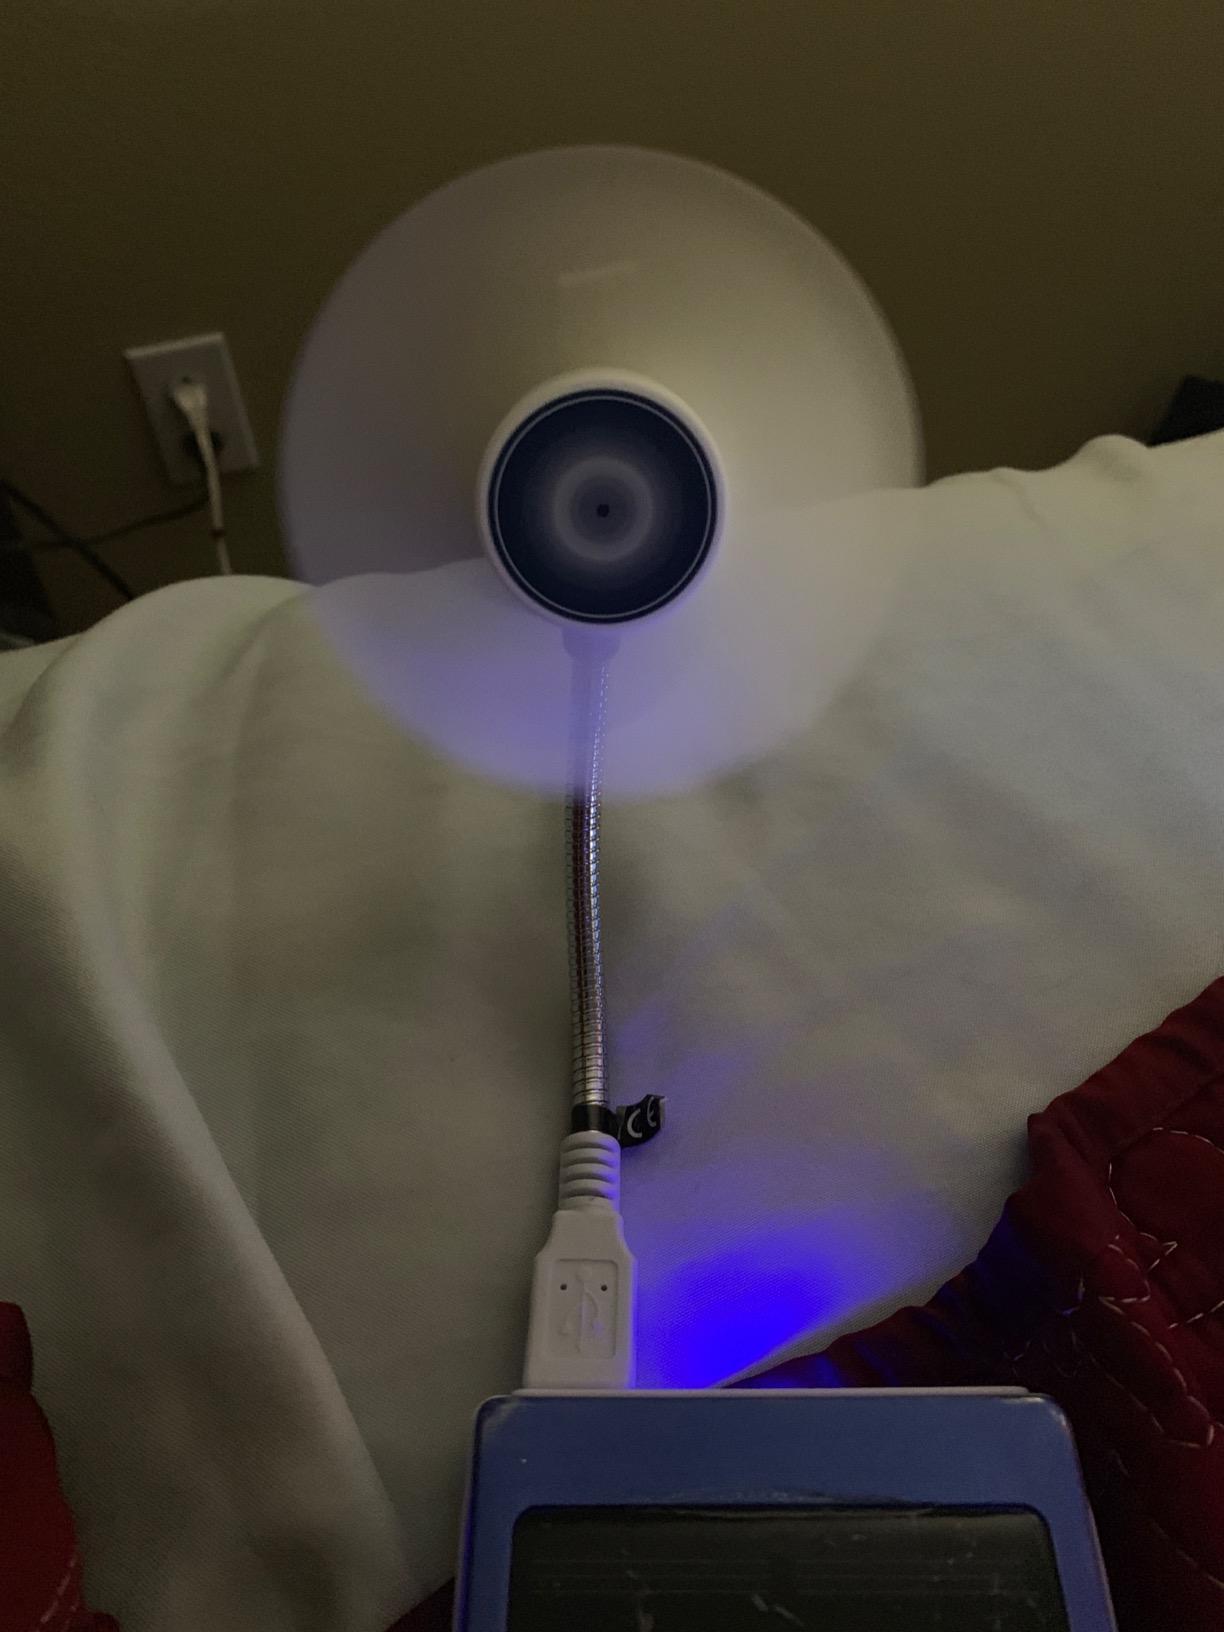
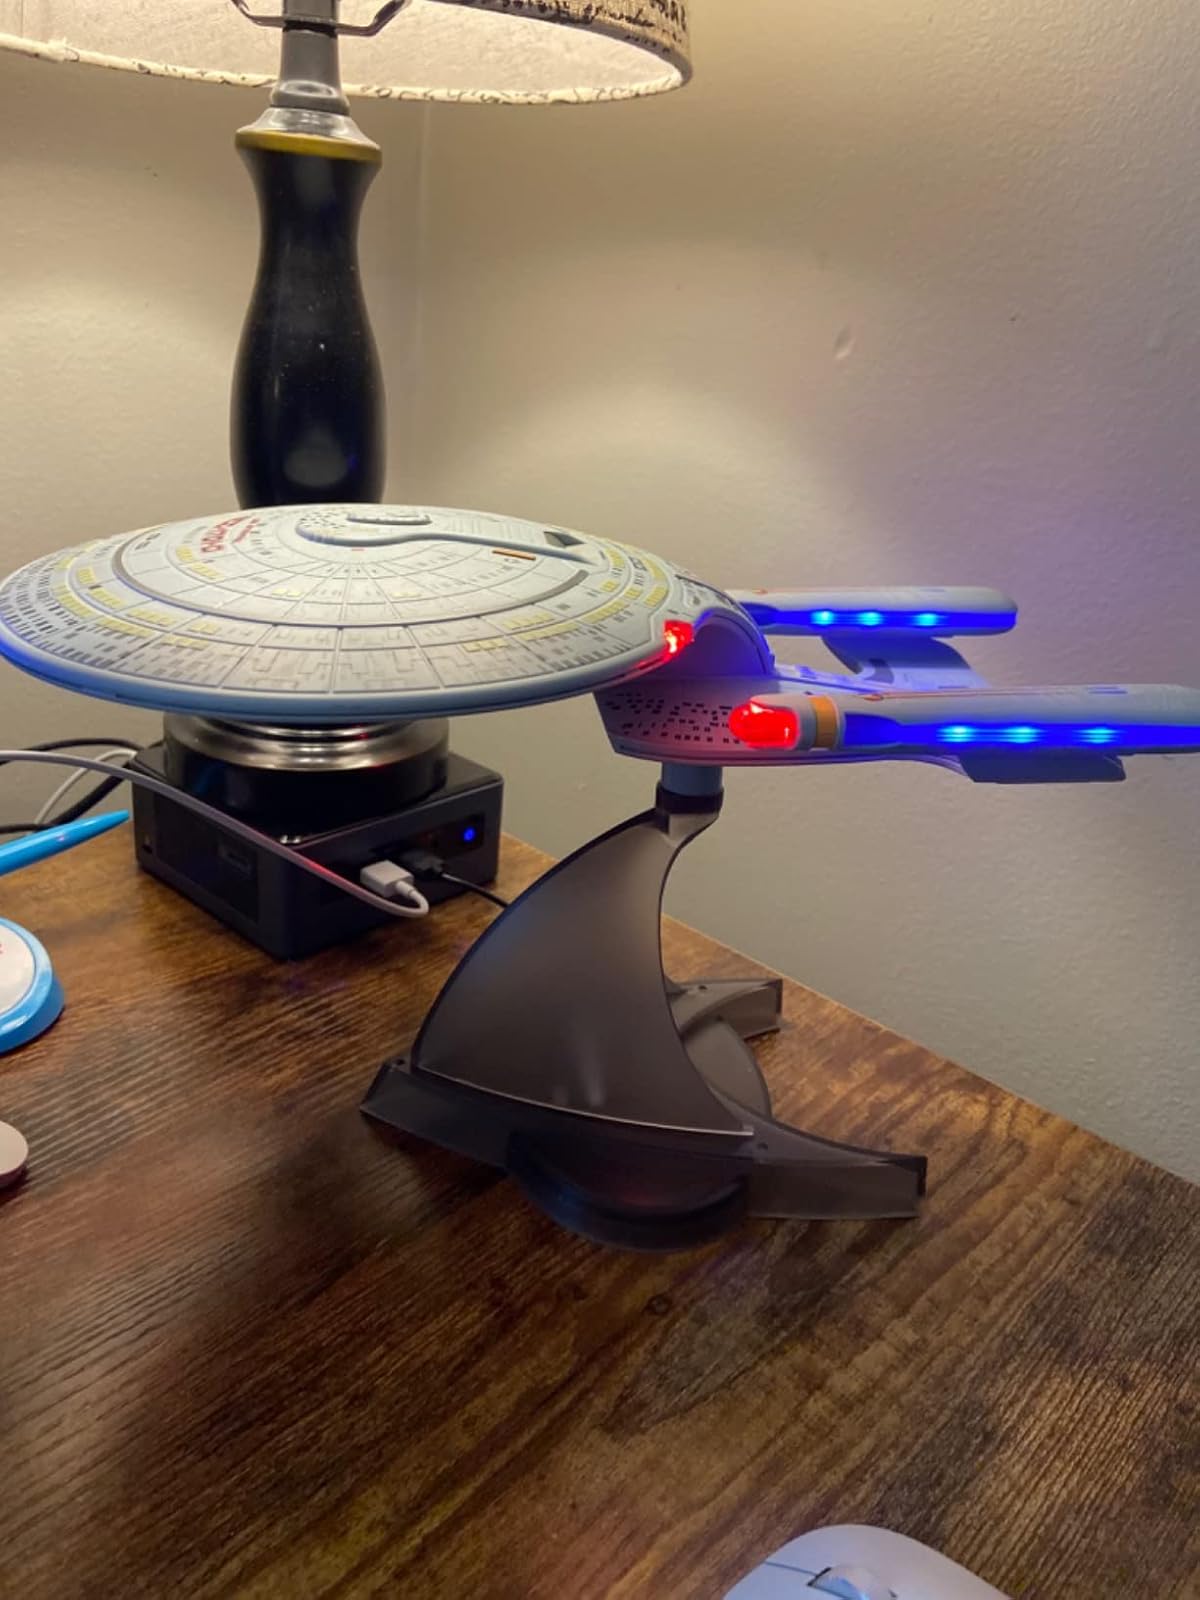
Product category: fan
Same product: no